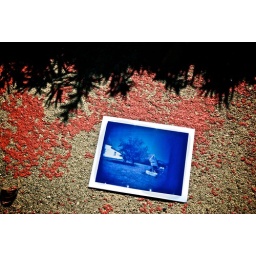
apple tree in the shadow of a yew